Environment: real
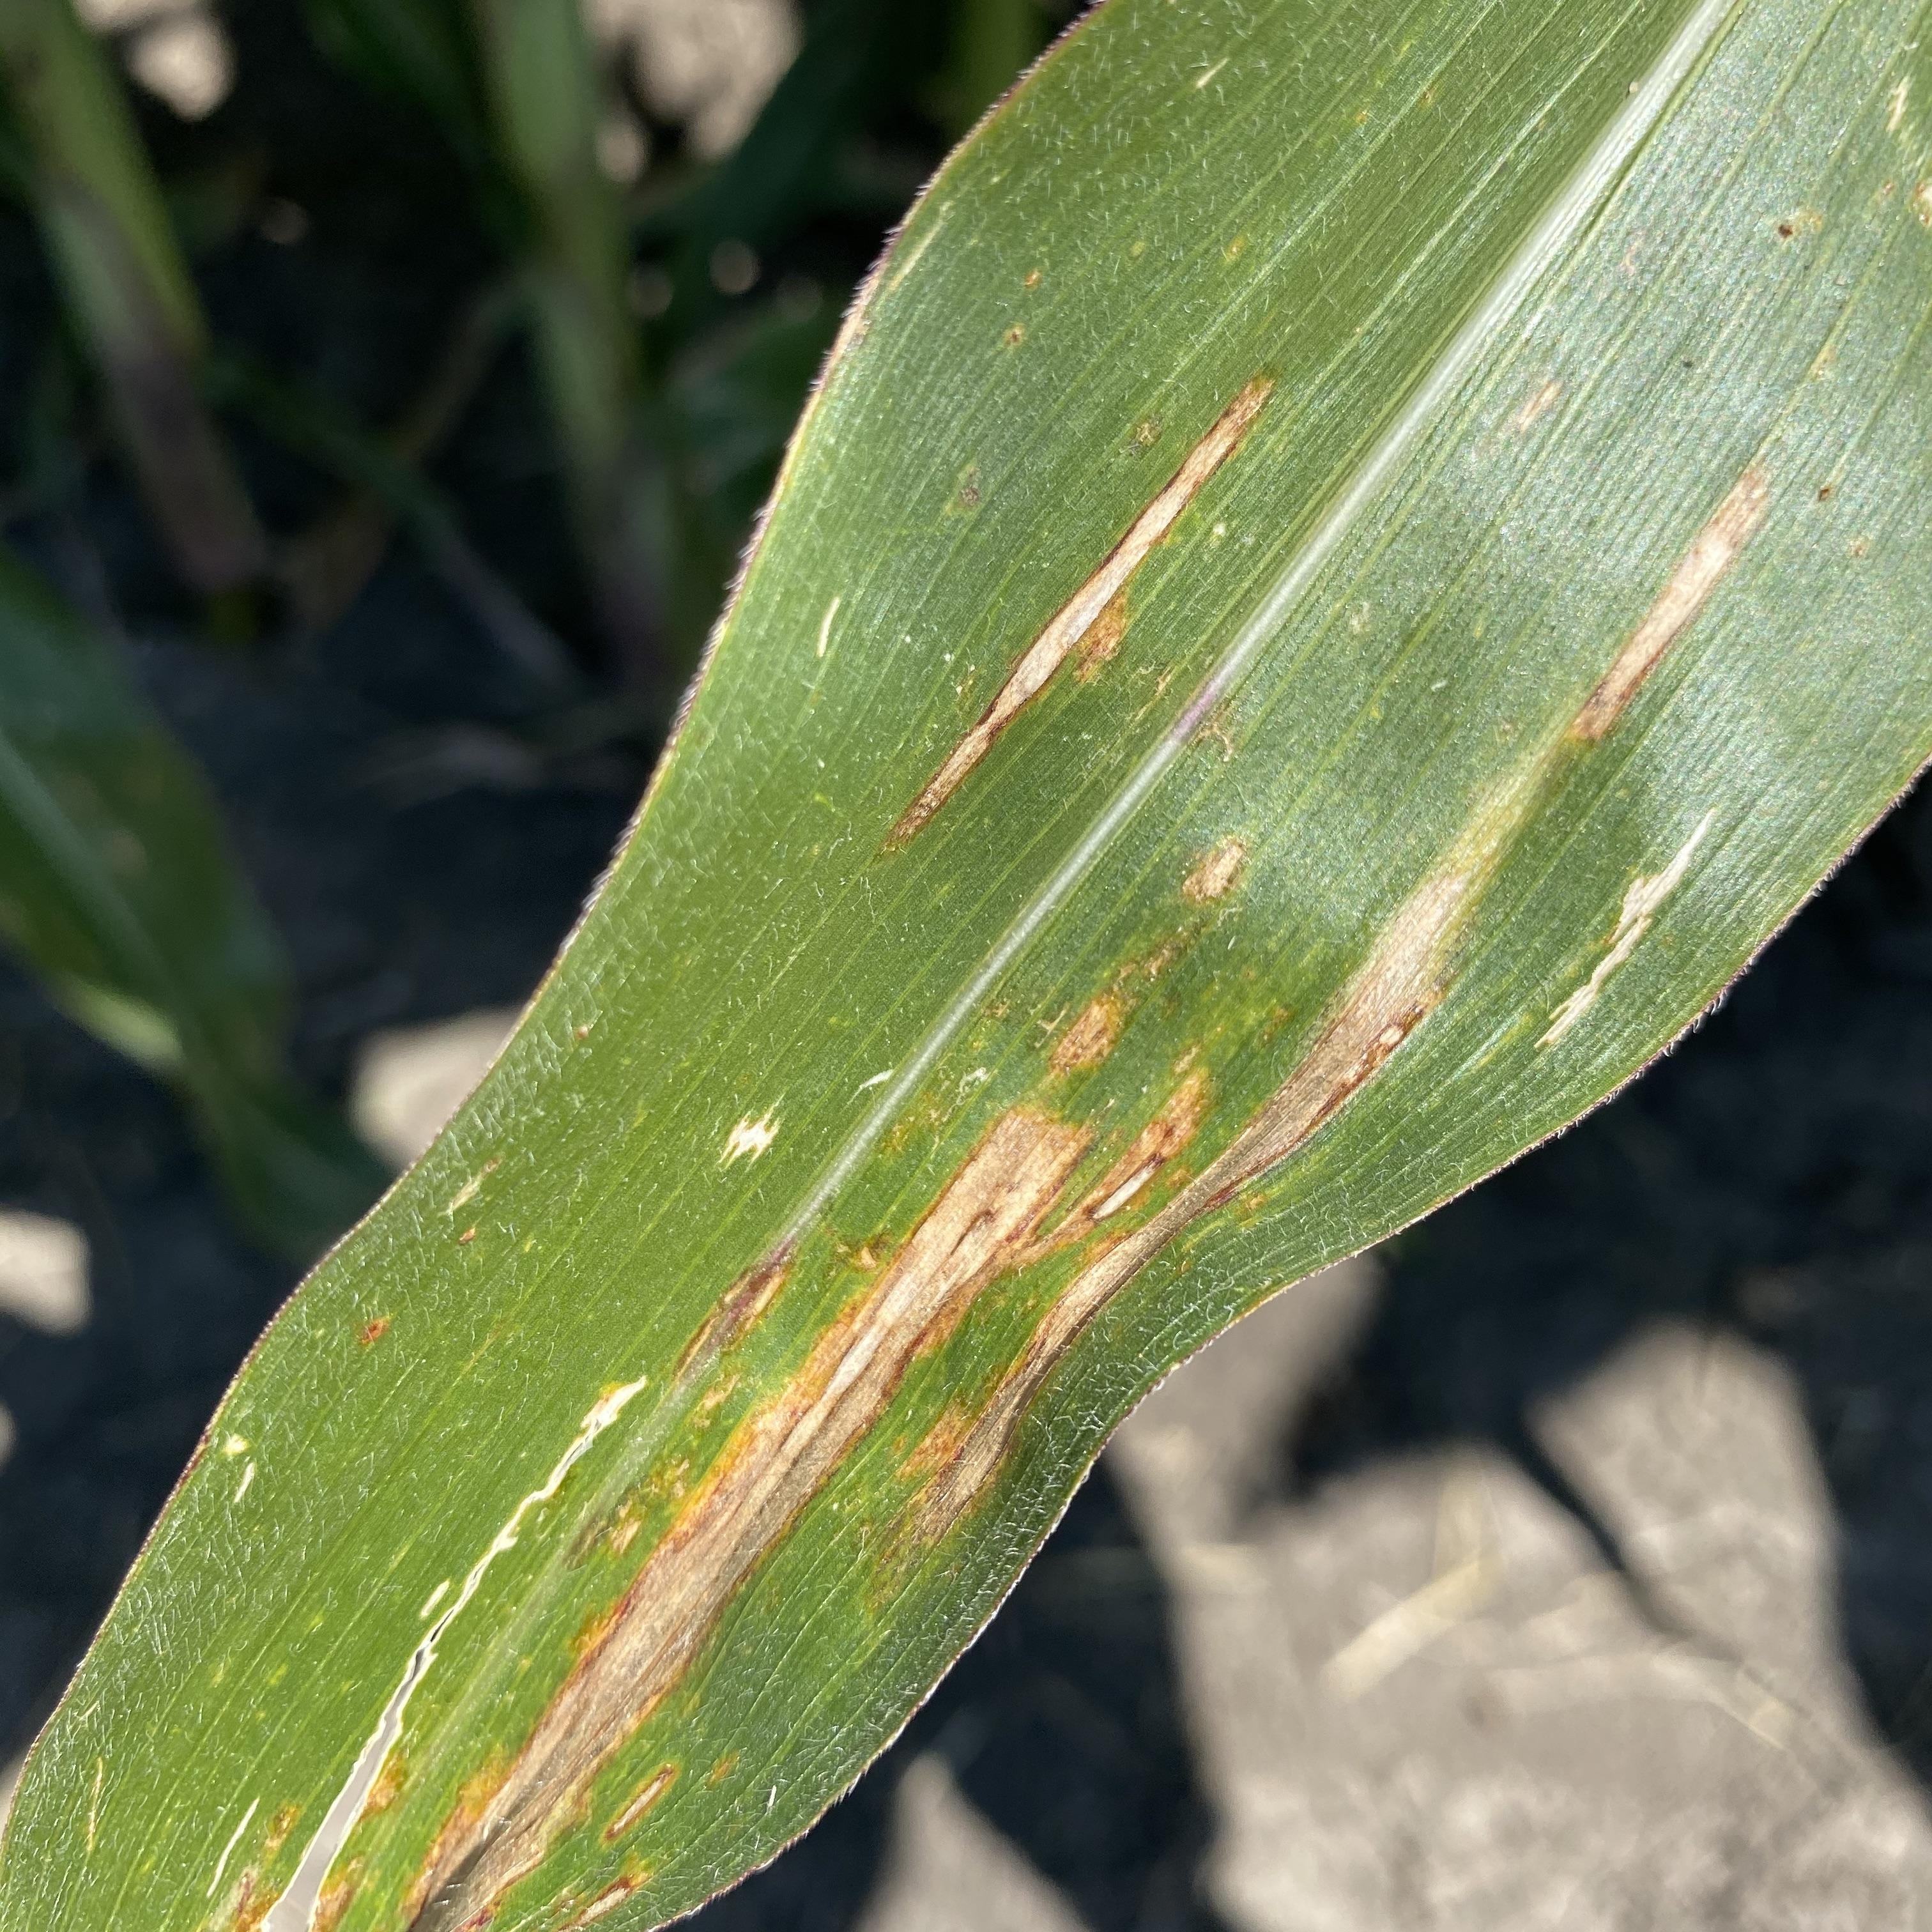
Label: gray_leaf_spot